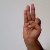
The image shows a hand gesture representing the letter 'F' in Indian Sign Language.